Answer in natural language. Considering the relative positions, where is light blue colour dresser birkeland (highlighted by a red box) with respect to brown rectangular extendable dining table (highlighted by a green box)? Choose between the following options: left or right
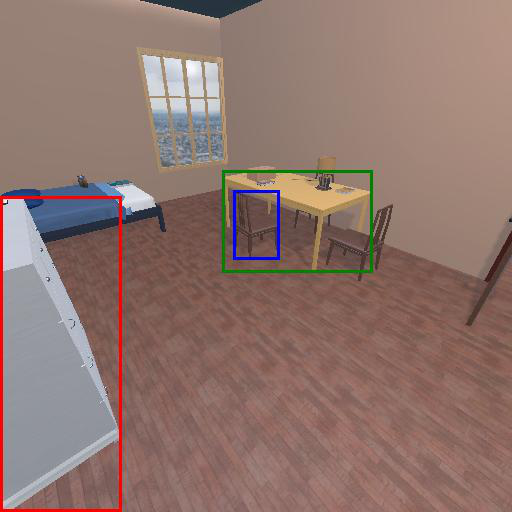
<answer>left</answer>